Harold Grant

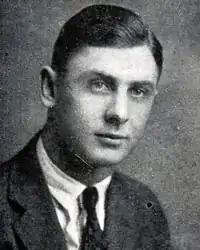

Harold S. Grant (January 16, 1900 – December 31, 1997) was an American football coach. He was the fifth head football coach at the College of Emporia in Emporia, Kansas. His teams accumulated a record of 34–4–1. His teams won the Kansas Collegiate Athletic Conference championship in 1925 and shared the title in 1927 with cross-town rival Kansas State Teachers.